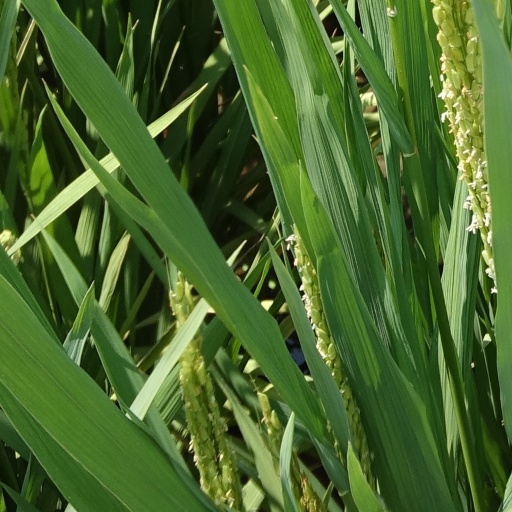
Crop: rice